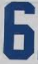
Number: 6